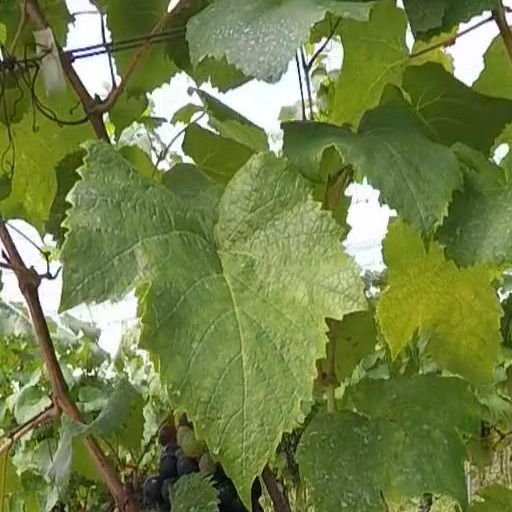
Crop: grape